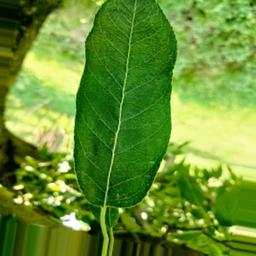
Label: Healthy